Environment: lab
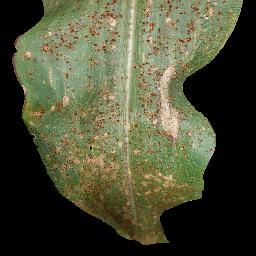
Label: common_rust